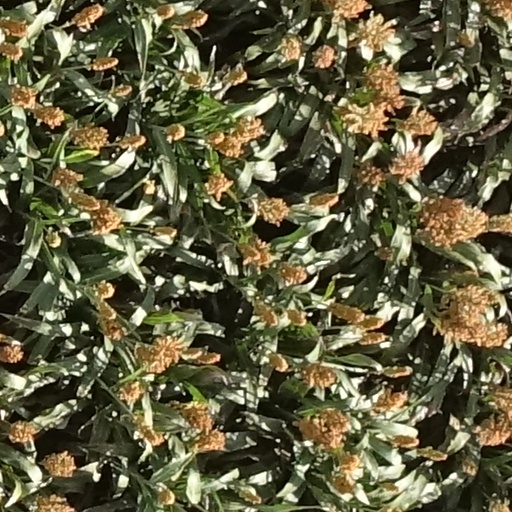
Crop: sorghum